California Car (railcar)

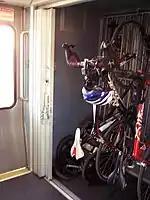
Bicycle rack on a California Car

In early 1998, documents obtained by the "Contra Costa Times" under the California Public Records Act revealed that in some cars floor panels were sagging and the suspension system was deemed "highly suspect and potentially unstable." Caltrans staff members and consultants warned that the cars did not live up to their cost and recommended extending warranties on floor panels for five years. Despite those warnings, Caltrans signed a settlement with the manufacturer in which Amerail agreed to make some repairs and agreed to warranty coverage only through August 1999. Caltrans defended the cars, calling them fundamentally sound and saying the settlement was the best deal available as Amerail was preparing to go out of business.